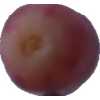
Label: pink_grape